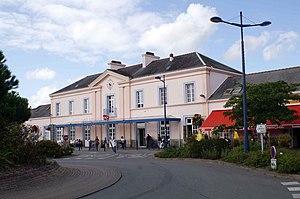
Gare d'Auray, bâtiment voyageur, la façade rue.
La gare d'Auray est une gare ferroviaire française située dans le quartier de la Gare de la ville d'Auray dans le département du Morbihan, en région Bretagne.